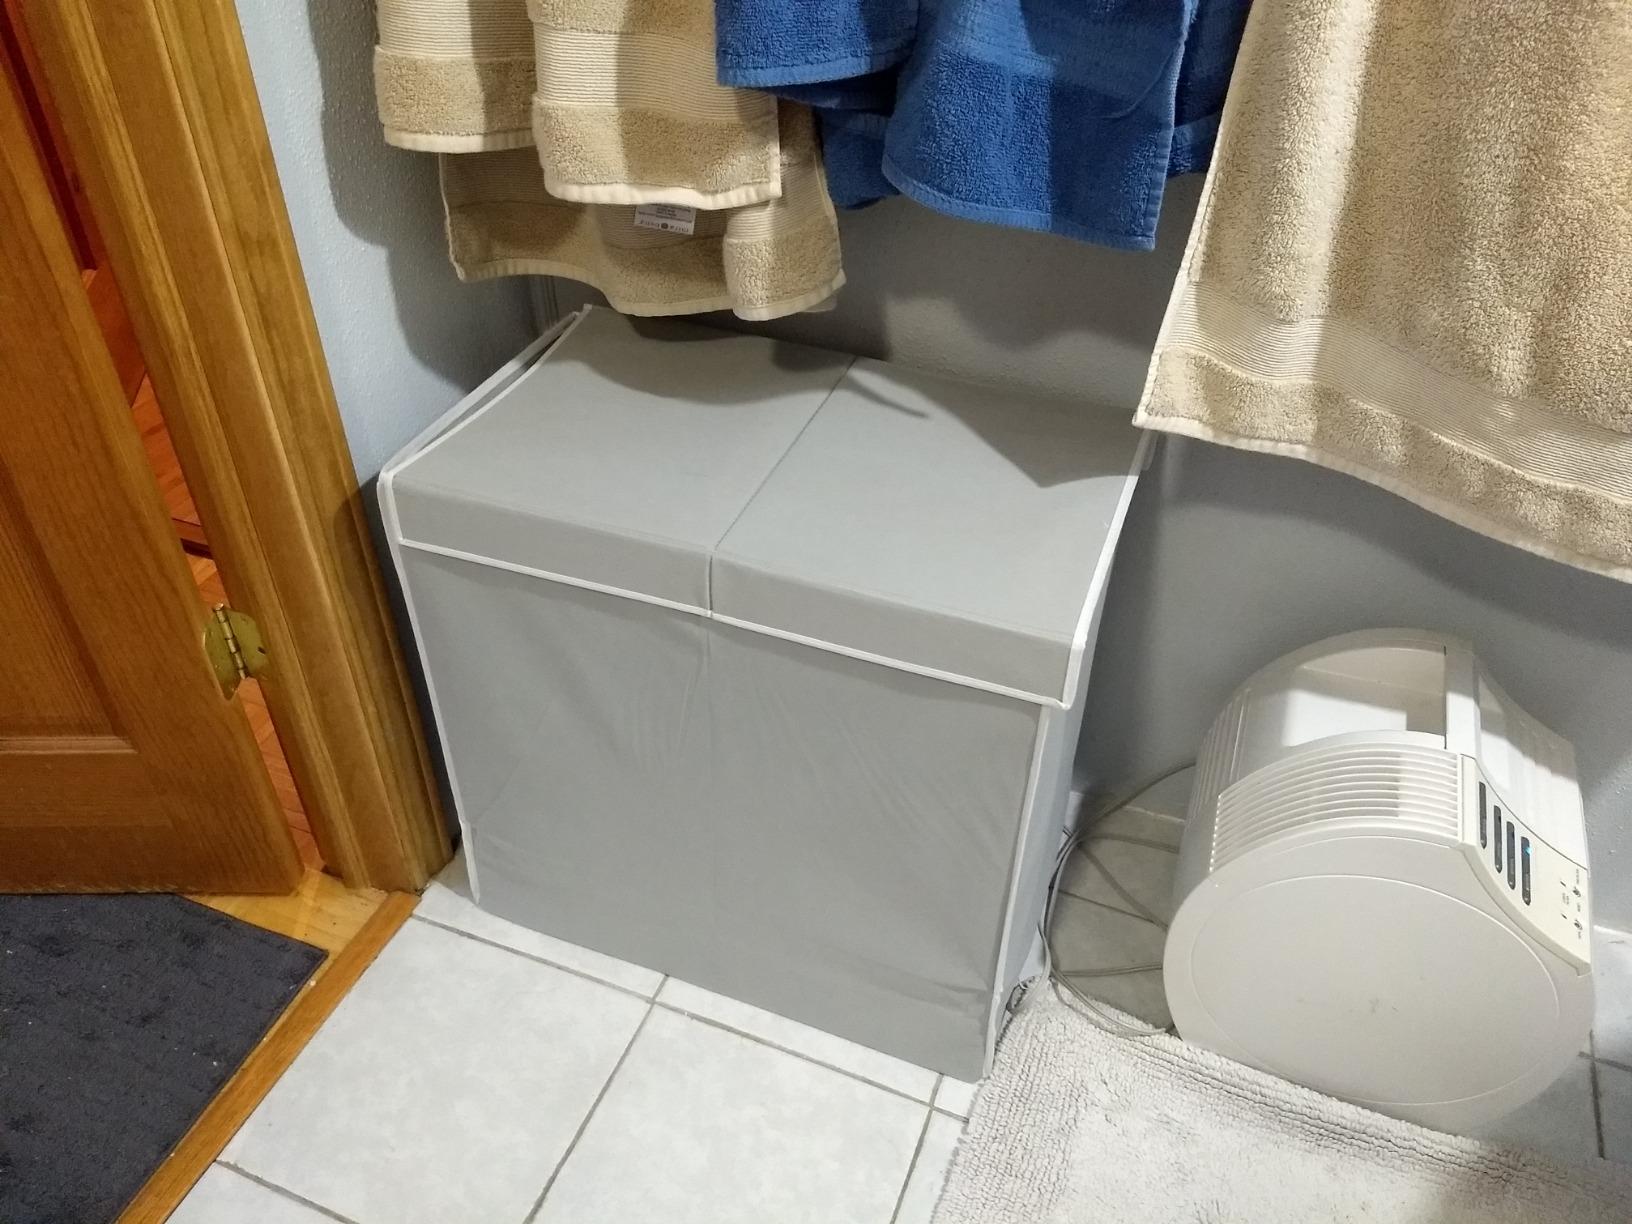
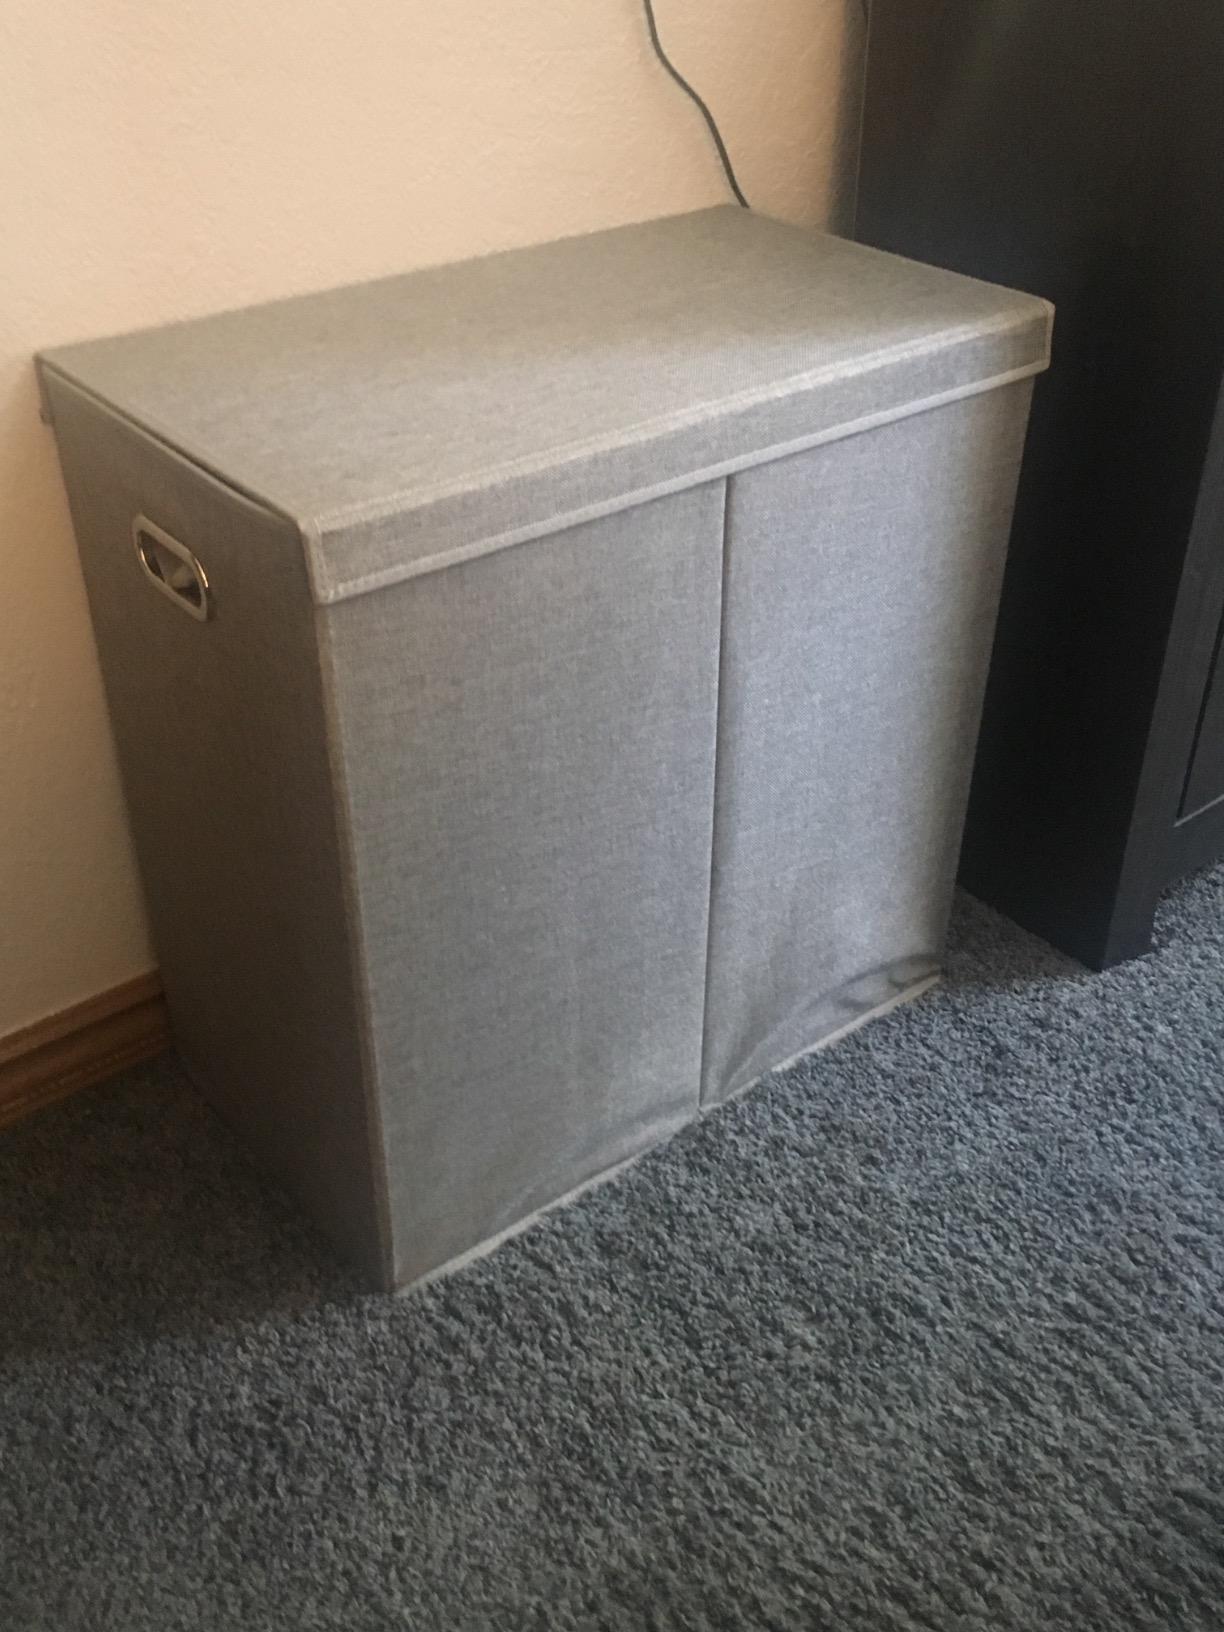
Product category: items_hamper
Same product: no